Bapulal Nayak

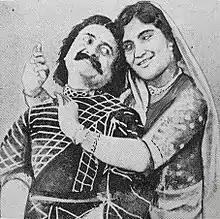
Bapulal Nayak (left) with Jaishankar Bhojak 'Sundari' in a play "Sneh-Sarita" in 1915. They acted in several successful plays together.

Bapulal Nayak (25 March 1879 – 4 December 1947) was an Indian stage actor, director and manager of the early Gujarati theatre. Born into a family of traditional folk theatre performers, he joined the theatre company Mumbai Gujarati Natak Mandali at a young age. His acting was well received in his initial roles. He was involved in stage planning and managing and later became a partner in the company. He rose to fame and acted in several successful plays with Jaishankar Bhojak 'Sundari', who played female roles opposite him. He acted in plays written by Mulshankar Mulani, Gajendrashnakar Pandya and Nrisinh Vibhakar. He wrote and directed several plays and eventually bought the theatre company. After a career lasting five decades, he retired after his company suffered heavy loss with the advent of the cinema.